Emma (The Promised Neverland)

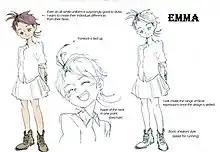
Early sketches and design of Emma by Posuka Demizu, in the artbook "The Promised Neverland: World".

According to the author Kaiu Shirai, he avoided making her too plain. Whether it is a character’s thoughts and hopes, the thrill of the story or solving the mysteries. Shirai made Emma as a female protagonist because the first antagonist of the story, Isabella, is also a female, thinking that the mother-daughter relationship between the two would make the story "more interesting". She had two options, either escape with her siblings or become a mother in Grace Field House. He further said that she is not a boy and does not have extraordinary physical abilities nor special powers, that breaks the "Shōnen Jump" mold of protagonist. Shirai describes Emma as energetic, "like light," kind of motherly, and idealistic. She keeps the balance between Norman, who supports her, and Ray, who argues but helps anyway. Posuka Demizu described the creation of the character as "the story of "The Promised Neverland" needed a different kind of main protagonist", like Emma, so she came naturally. Demizu further explained that it was not necessary for her to follow the "Jump" style. Demizu also said that Emma is one of the hardest characters to draw, as drawing her for every panel takes the most time to finish.